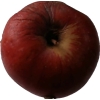
Label: Apple 17